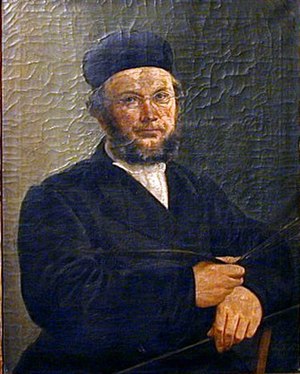
Gustav Adolph Lammers
Gustav Adolph Lammers.
Gustav Adolph Lammers var en norsk vækkelsesprædikant.